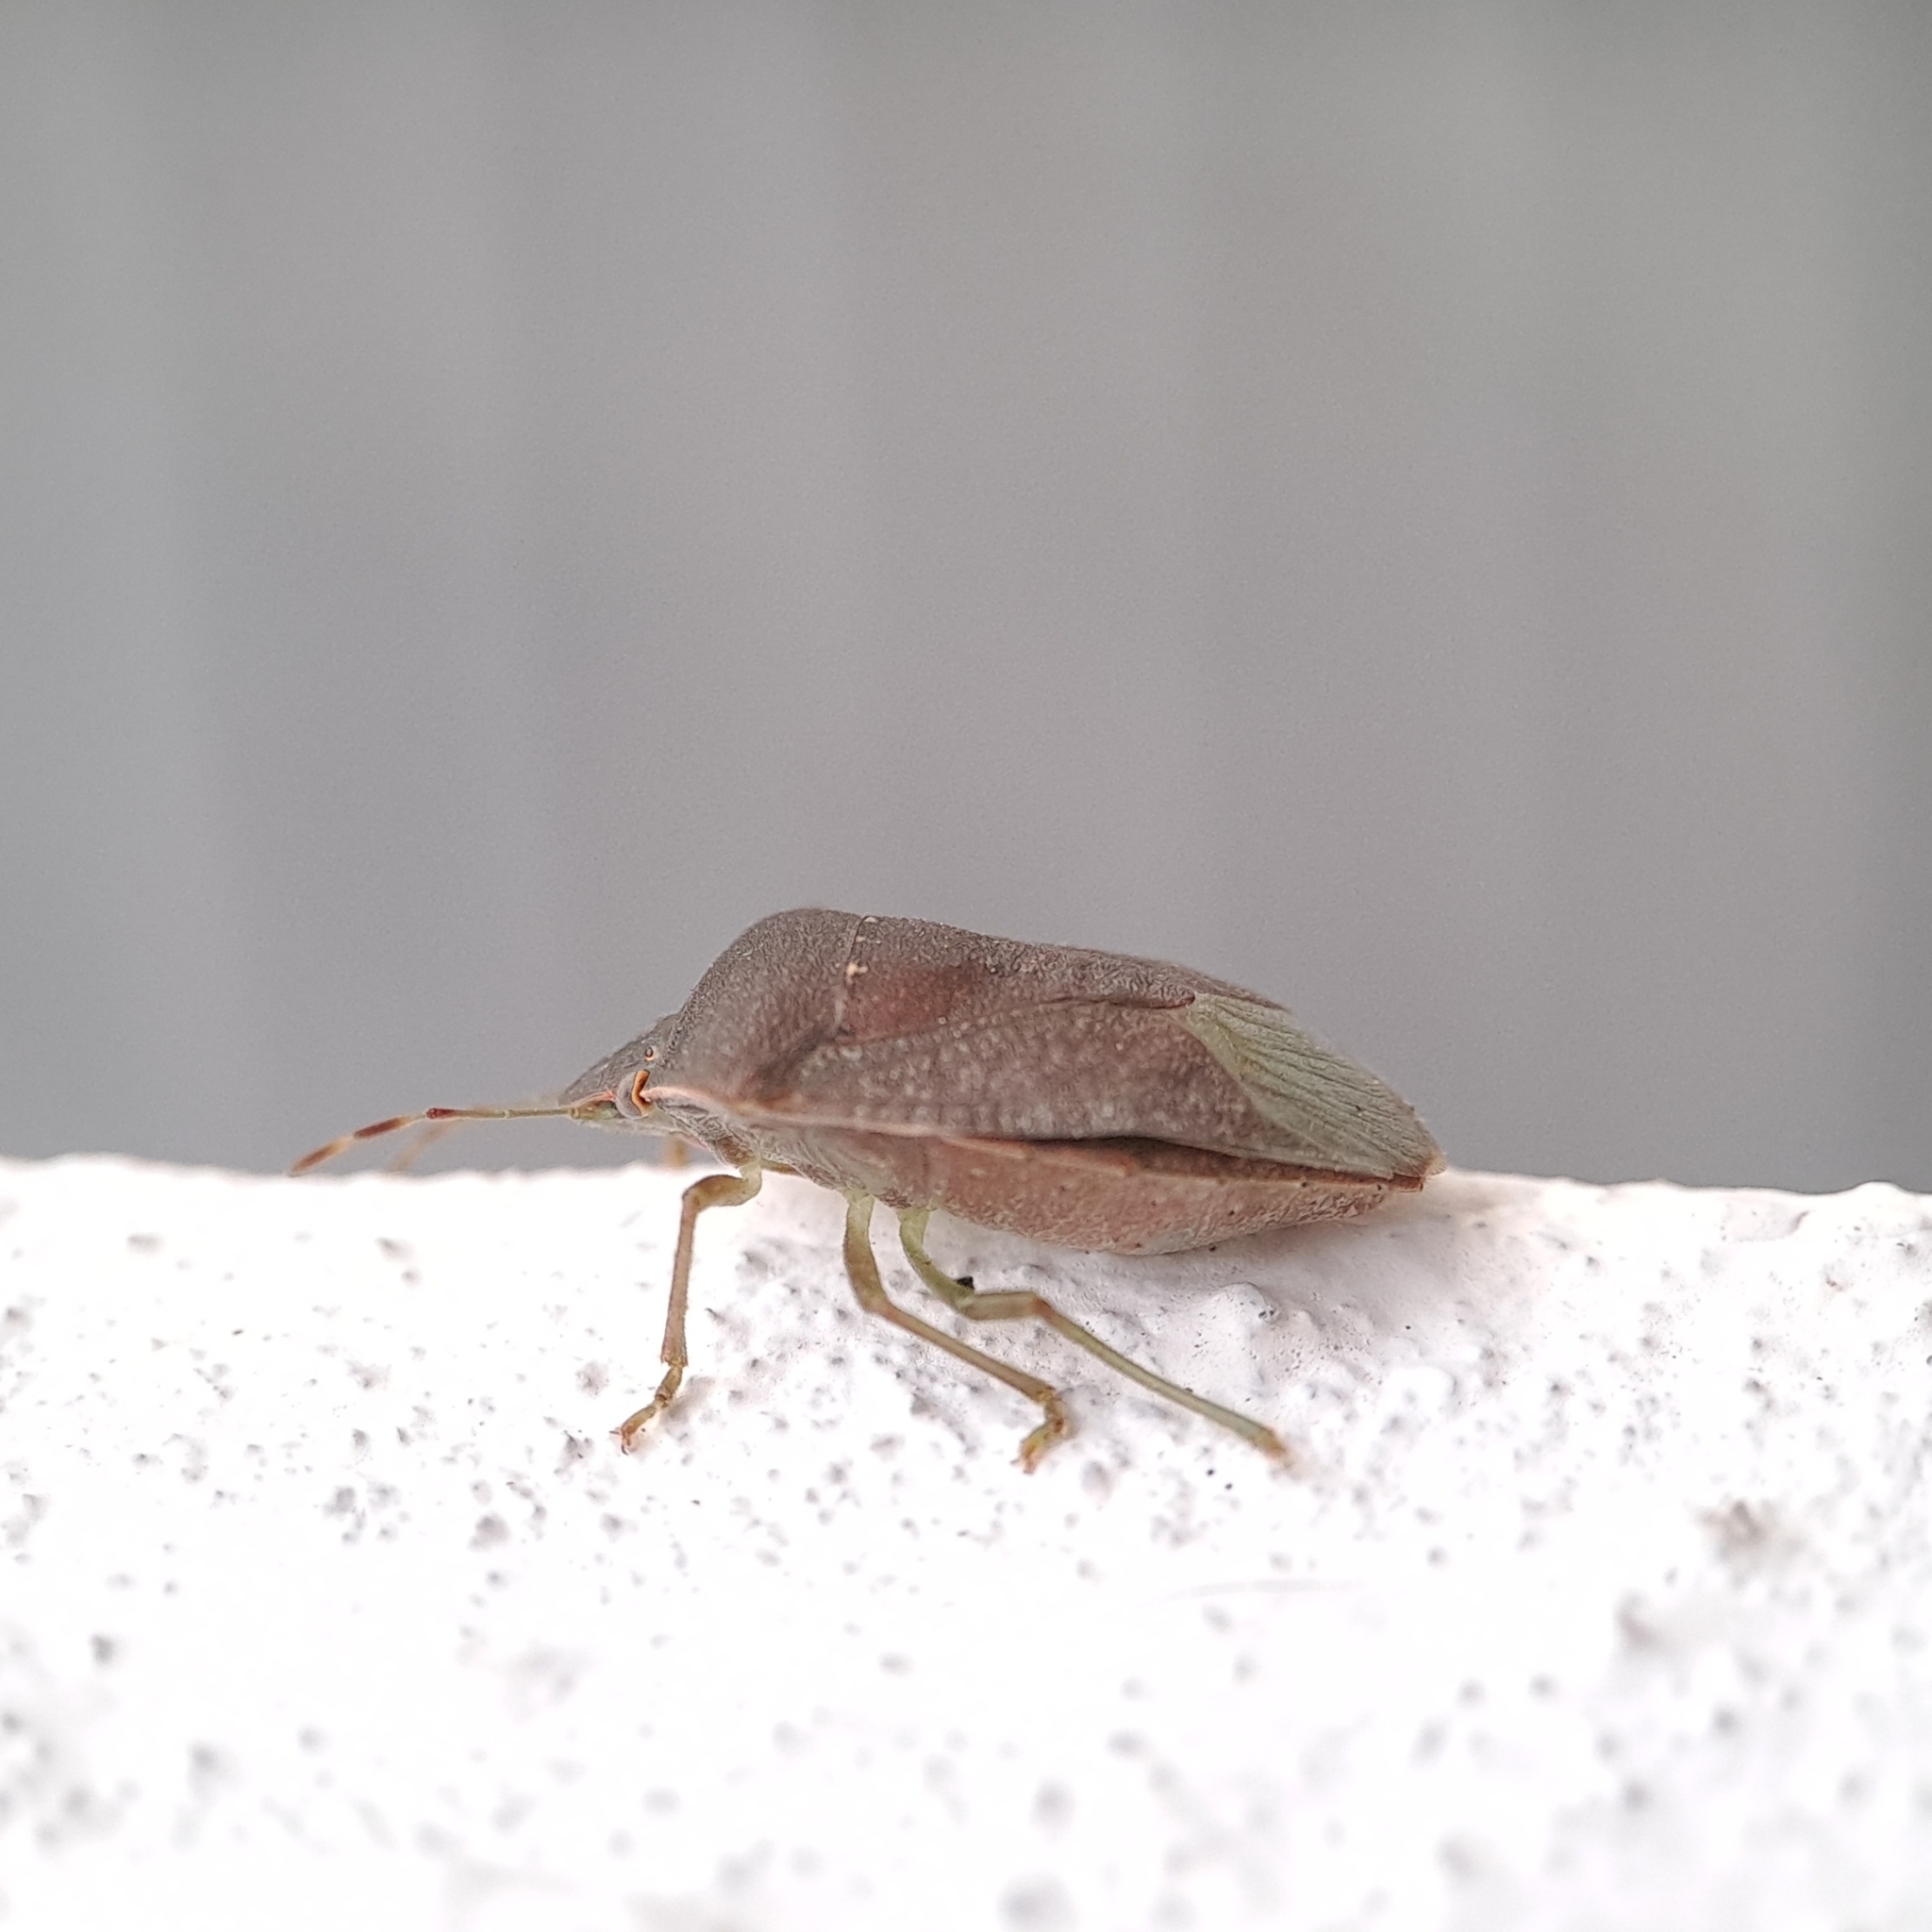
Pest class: stink_bug